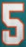
Number: 5